Henryk Reyman Municipal Stadium

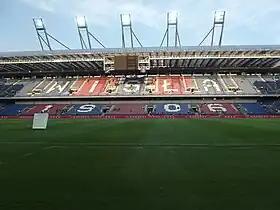
East Stand

At the lower (underground) level of this stand, technical rooms and warehouses are located. One of the warehouses is being used by the club shop, located inside the stadium. The largest room on this level is designed for the technical team working on football field maintenance and.